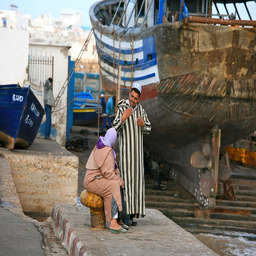
Two people sitting on a dock with a boat in the background.
A Middle Eastern man and woman chatting on the boat dock.
A man and a woman standing near a boat having a conversation.
A woman sitting and  a man standing in front of a boat.
a person sitting and one standing at a harbor